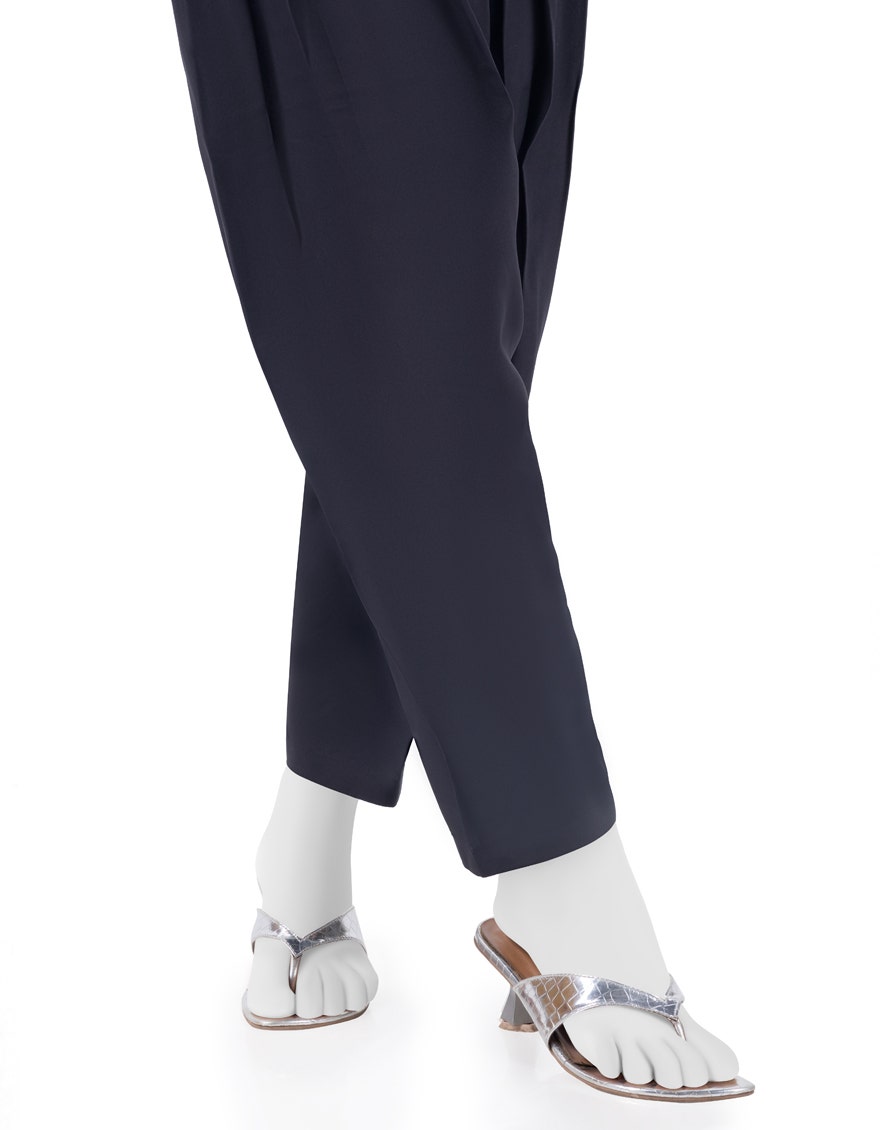
black karim pajamas pants